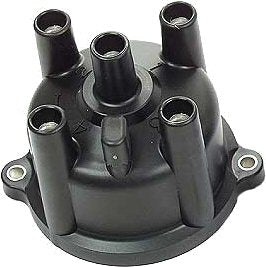
Distributor Cap for Suzuki Samurai Soft Top 90-95 1.3 NEW
New distributor cap, replaces original perfectly. Distributor cap fits the following: MAKE YEAR TYPE LITER DELIVERY --> DEL ASPIRATION --> ASP VIN DESIGNATION APPLICATION SUZUKI SAMURAI 1990 L4 1.3 FI N 3 Distributor Cap SUZUKI SAMURAI JA 1993 L4 1.3 FI N 3 Distributor Cap SUZUKI SAMURAI JA 1992 L4 1.3 FI N 3 Distributor Cap SUZUKI SAMURAI JA 1991 L4 1.3 FI N 3 Distributor Cap SUZUKI SAMURAI JL 1995 L4 1.3 FI N 3 Distributor Cap SUZUKI SAMURAI JL 1994 L4 1.3 FI N 3 Distributor Cap SUZUKI SAMURAI JL 1991 L4 1.3 FI N 3 Distributor Cap SUZUKI SAMURAI JS 1991 L4 1.3 FI N 3 Distributor Cap
Brand: JoeTLC
Category: Vehicles & Parts > Vehicle Parts & Accessories > Motor Vehicle Parts > Motor Vehicle Engine Parts > Ignition Components > Distributor Parts